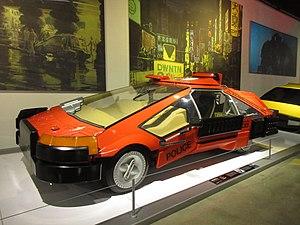
Sydney Jay Mead dit Syd Mead, né le 18 juillet 1933 à Saint Paul dans le Minnesota et mort le 30 décembre 2019 à Pasadena en Californie, est un designer industriel et concepteur néofuturiste américain prolifique et influent.